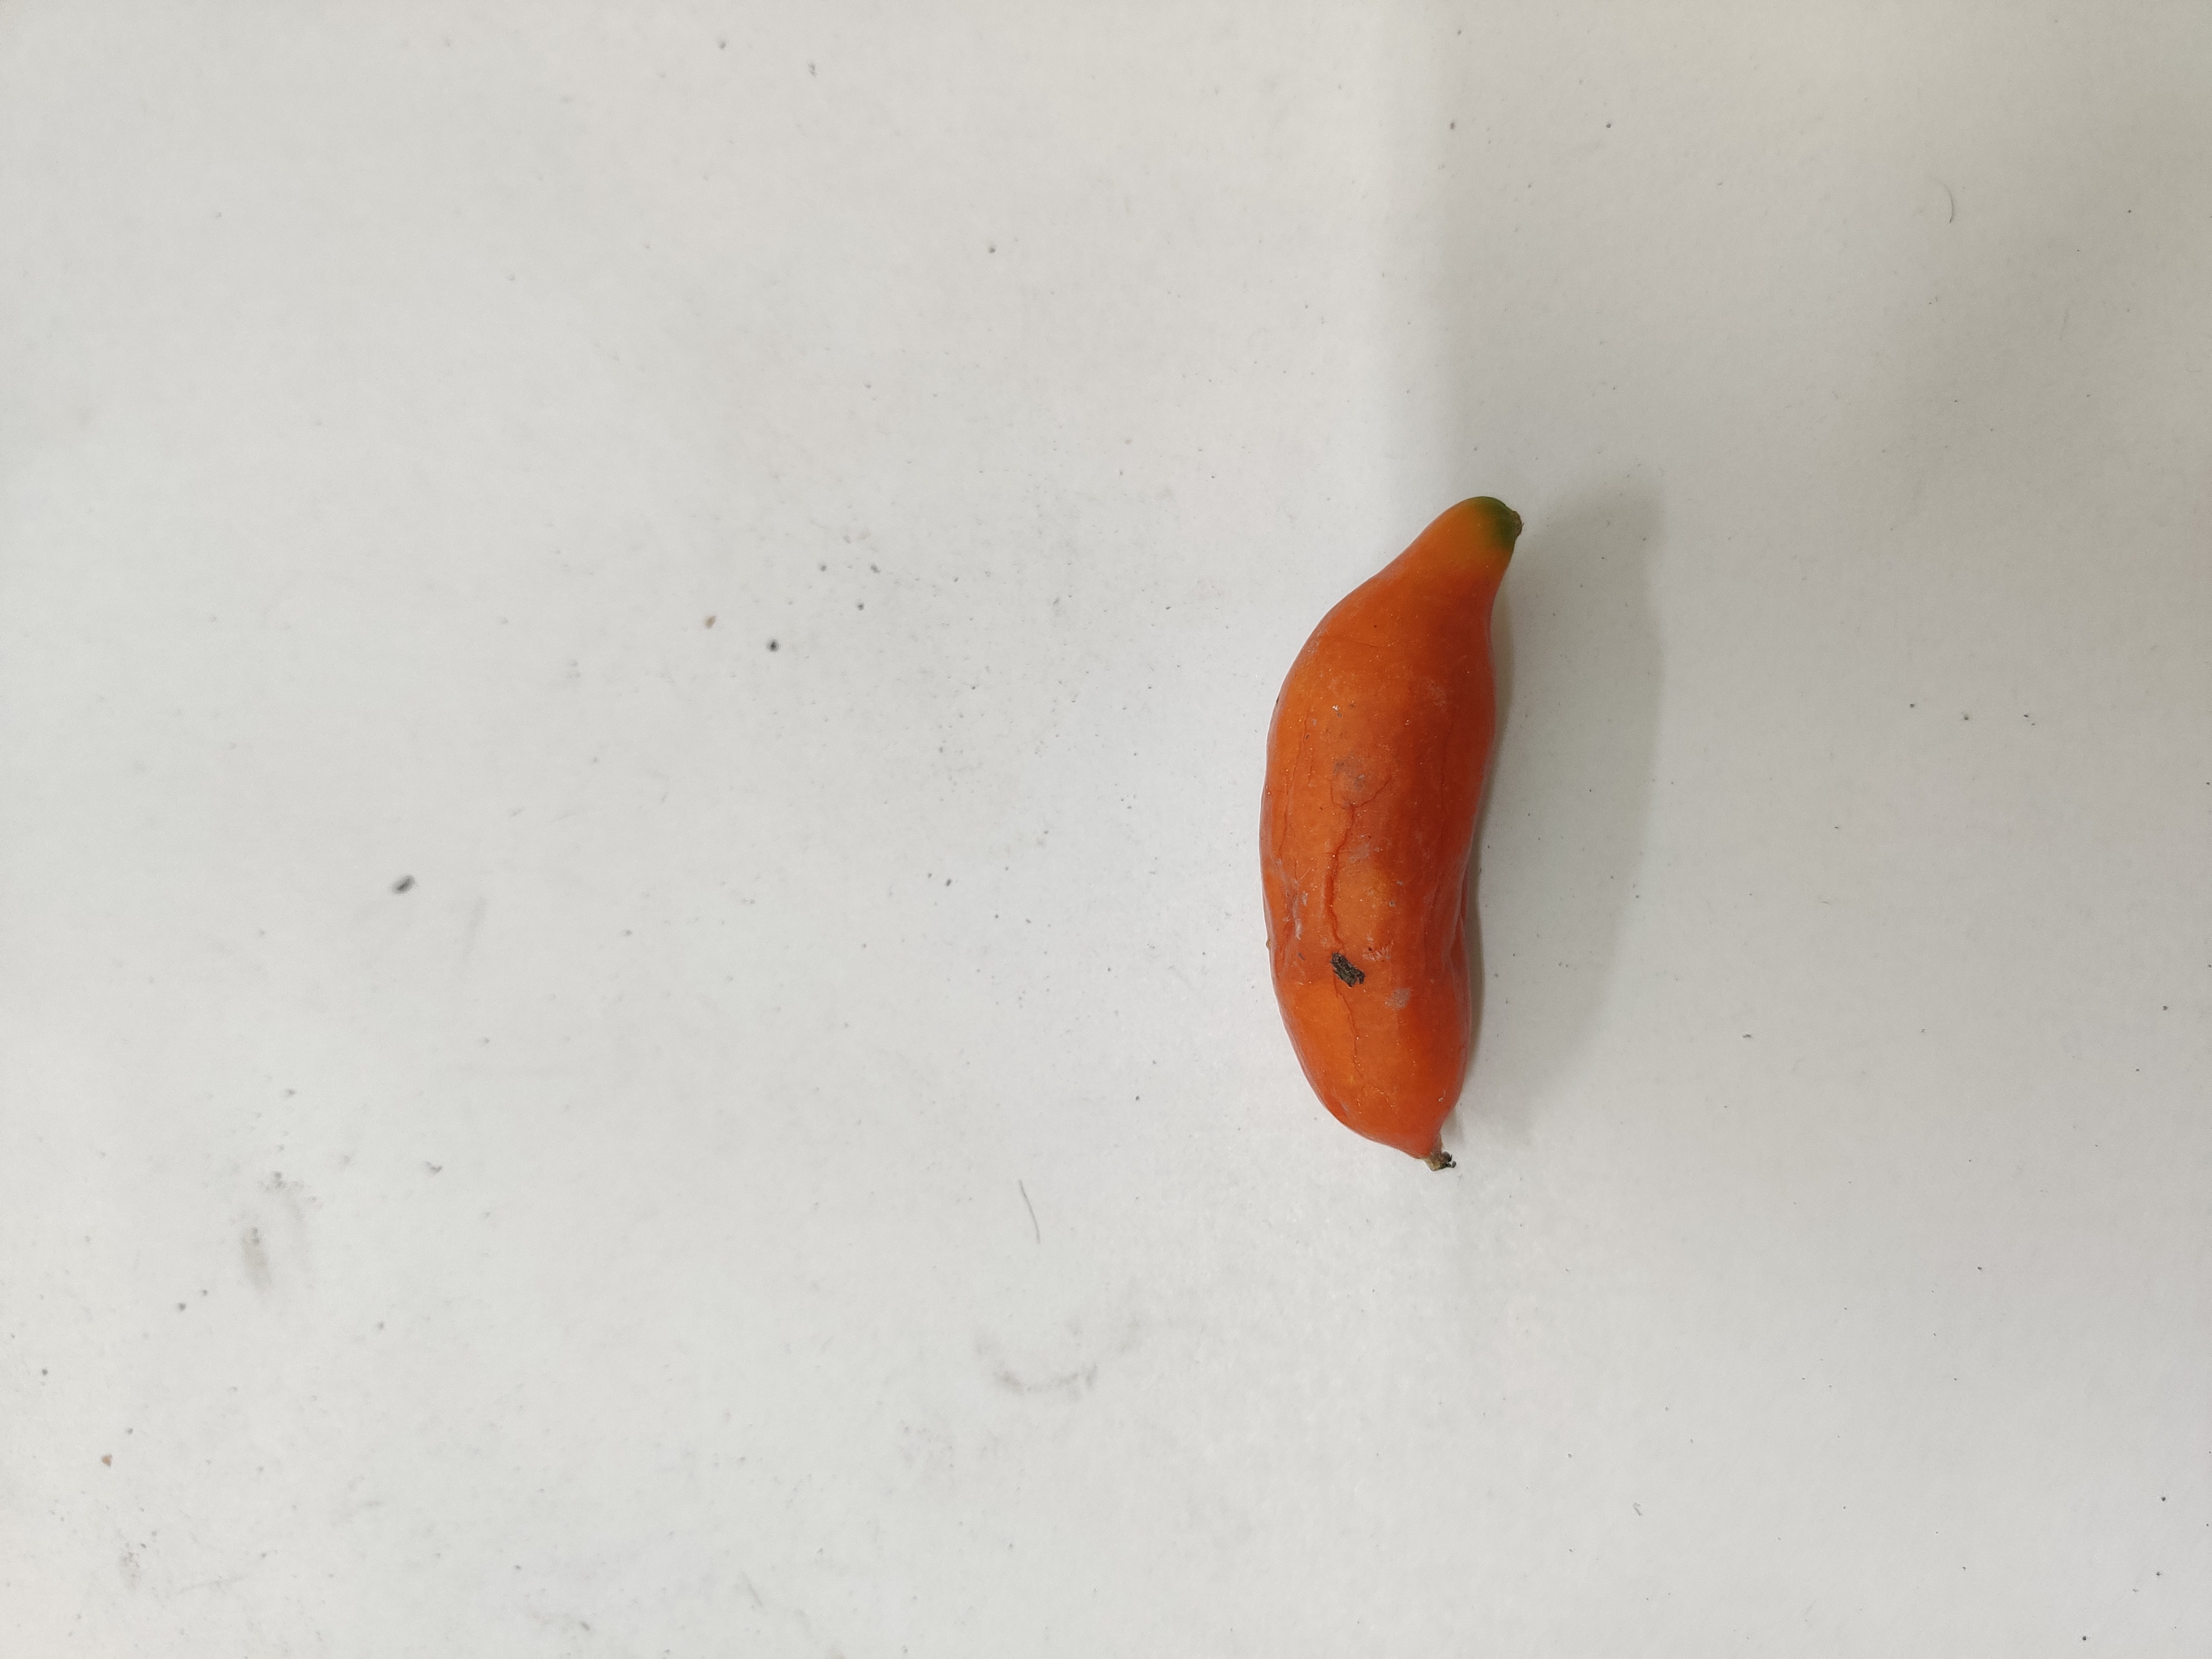
Crop: Ivy Gourd
Condition: Severely Damaged